Sabarmati high-speed railway station

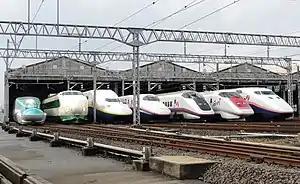
The depot is being constructed on the lines of Shinkansen train depots of Japan, such as the Niigata depot shown here.

The depot is one of the four planned depots of the Mumbai-Ahmedabad high-speed rail corridor, after Thane, Vapi and Surat depots, out of which the depot at Sabarmati to be built in Kali is the last. It will be the biggest railway depot in India, and will have an Operations Control Centre (OCC), a workshop, inspection shed's, maintenance facilities among other service facilities. It will have all modern and advanced facilities like the Shinkansen, such as maintenance and cleaning of train sets, with inspection bays, washing plants, stabling lines, etc. It will have at least 10 inspection lines and around 40 stabling lines.